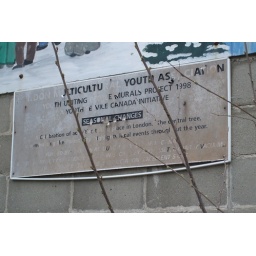
Seasonal Changes indeed... a neglected sign marking a wall mural, with budding tree branches in front.